Wilhelm Raabe

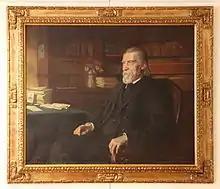
Painting by Wilhelm Immelkamp, 1909

Raabe's life work may be divided into three periods. During the first, he wrote with a light touch, producing a series of pictures of German life from the abundance of his imagination and experience, among which are: